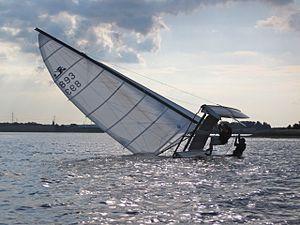
Hobie Cat est un fabricant de catamarans de sport, principalement utilisés pour la régate, l'apprentissage de la voile, ainsi que le loisir. Il existe différents modèles, d'une longueur de 12 à 21 pieds, d'une largeur de 6,8 à 8,5 pieds, et d'une hauteur de 20 à 33 pieds. Le modèle le plus populaire, le Hobie 16, est vendu depuis la fin des années 1960.
"Le chavirage ou ""dessalage"" d'un bateau intervient lorsque la position d'équilibre du navire n'est plus stable au niveau transversal